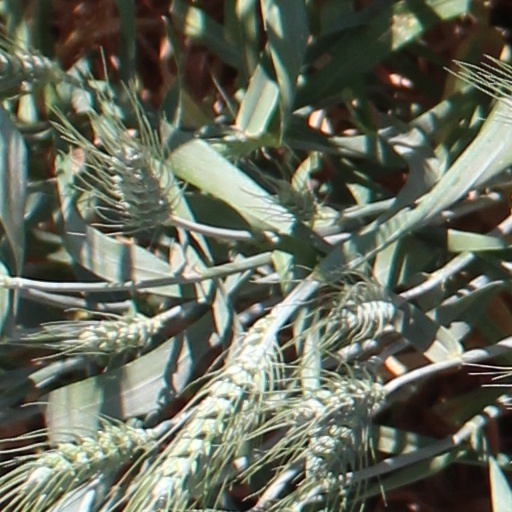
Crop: wheat